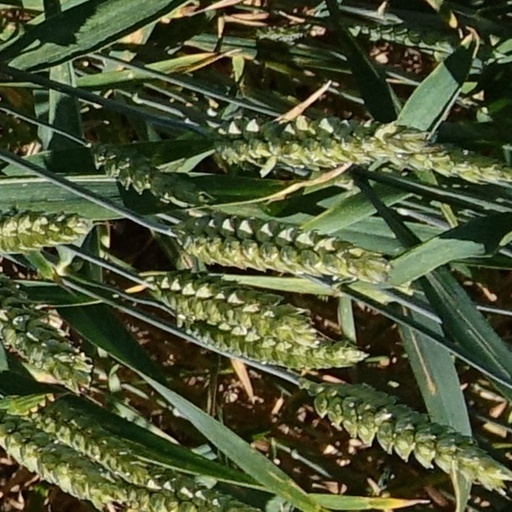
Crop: wheat